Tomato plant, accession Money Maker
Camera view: vertical (180 deg); turntable rotation: 240 degrees
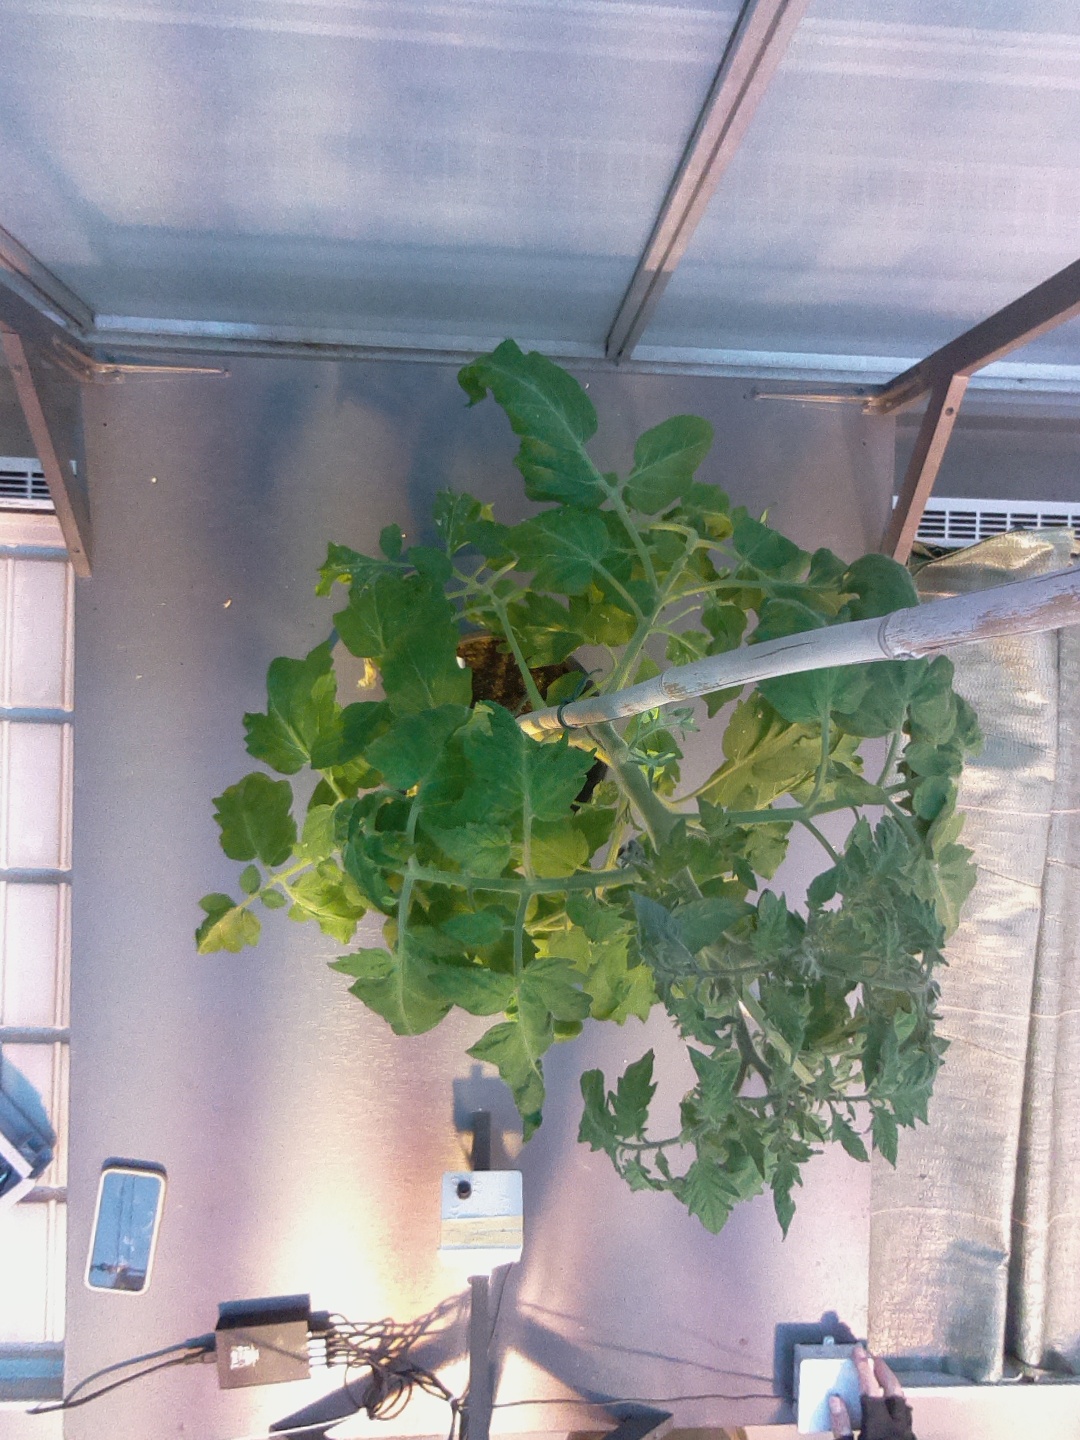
BBCH growth stage 64: 40%-50% of flowers open